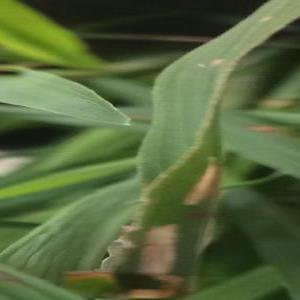
Disease: Blast